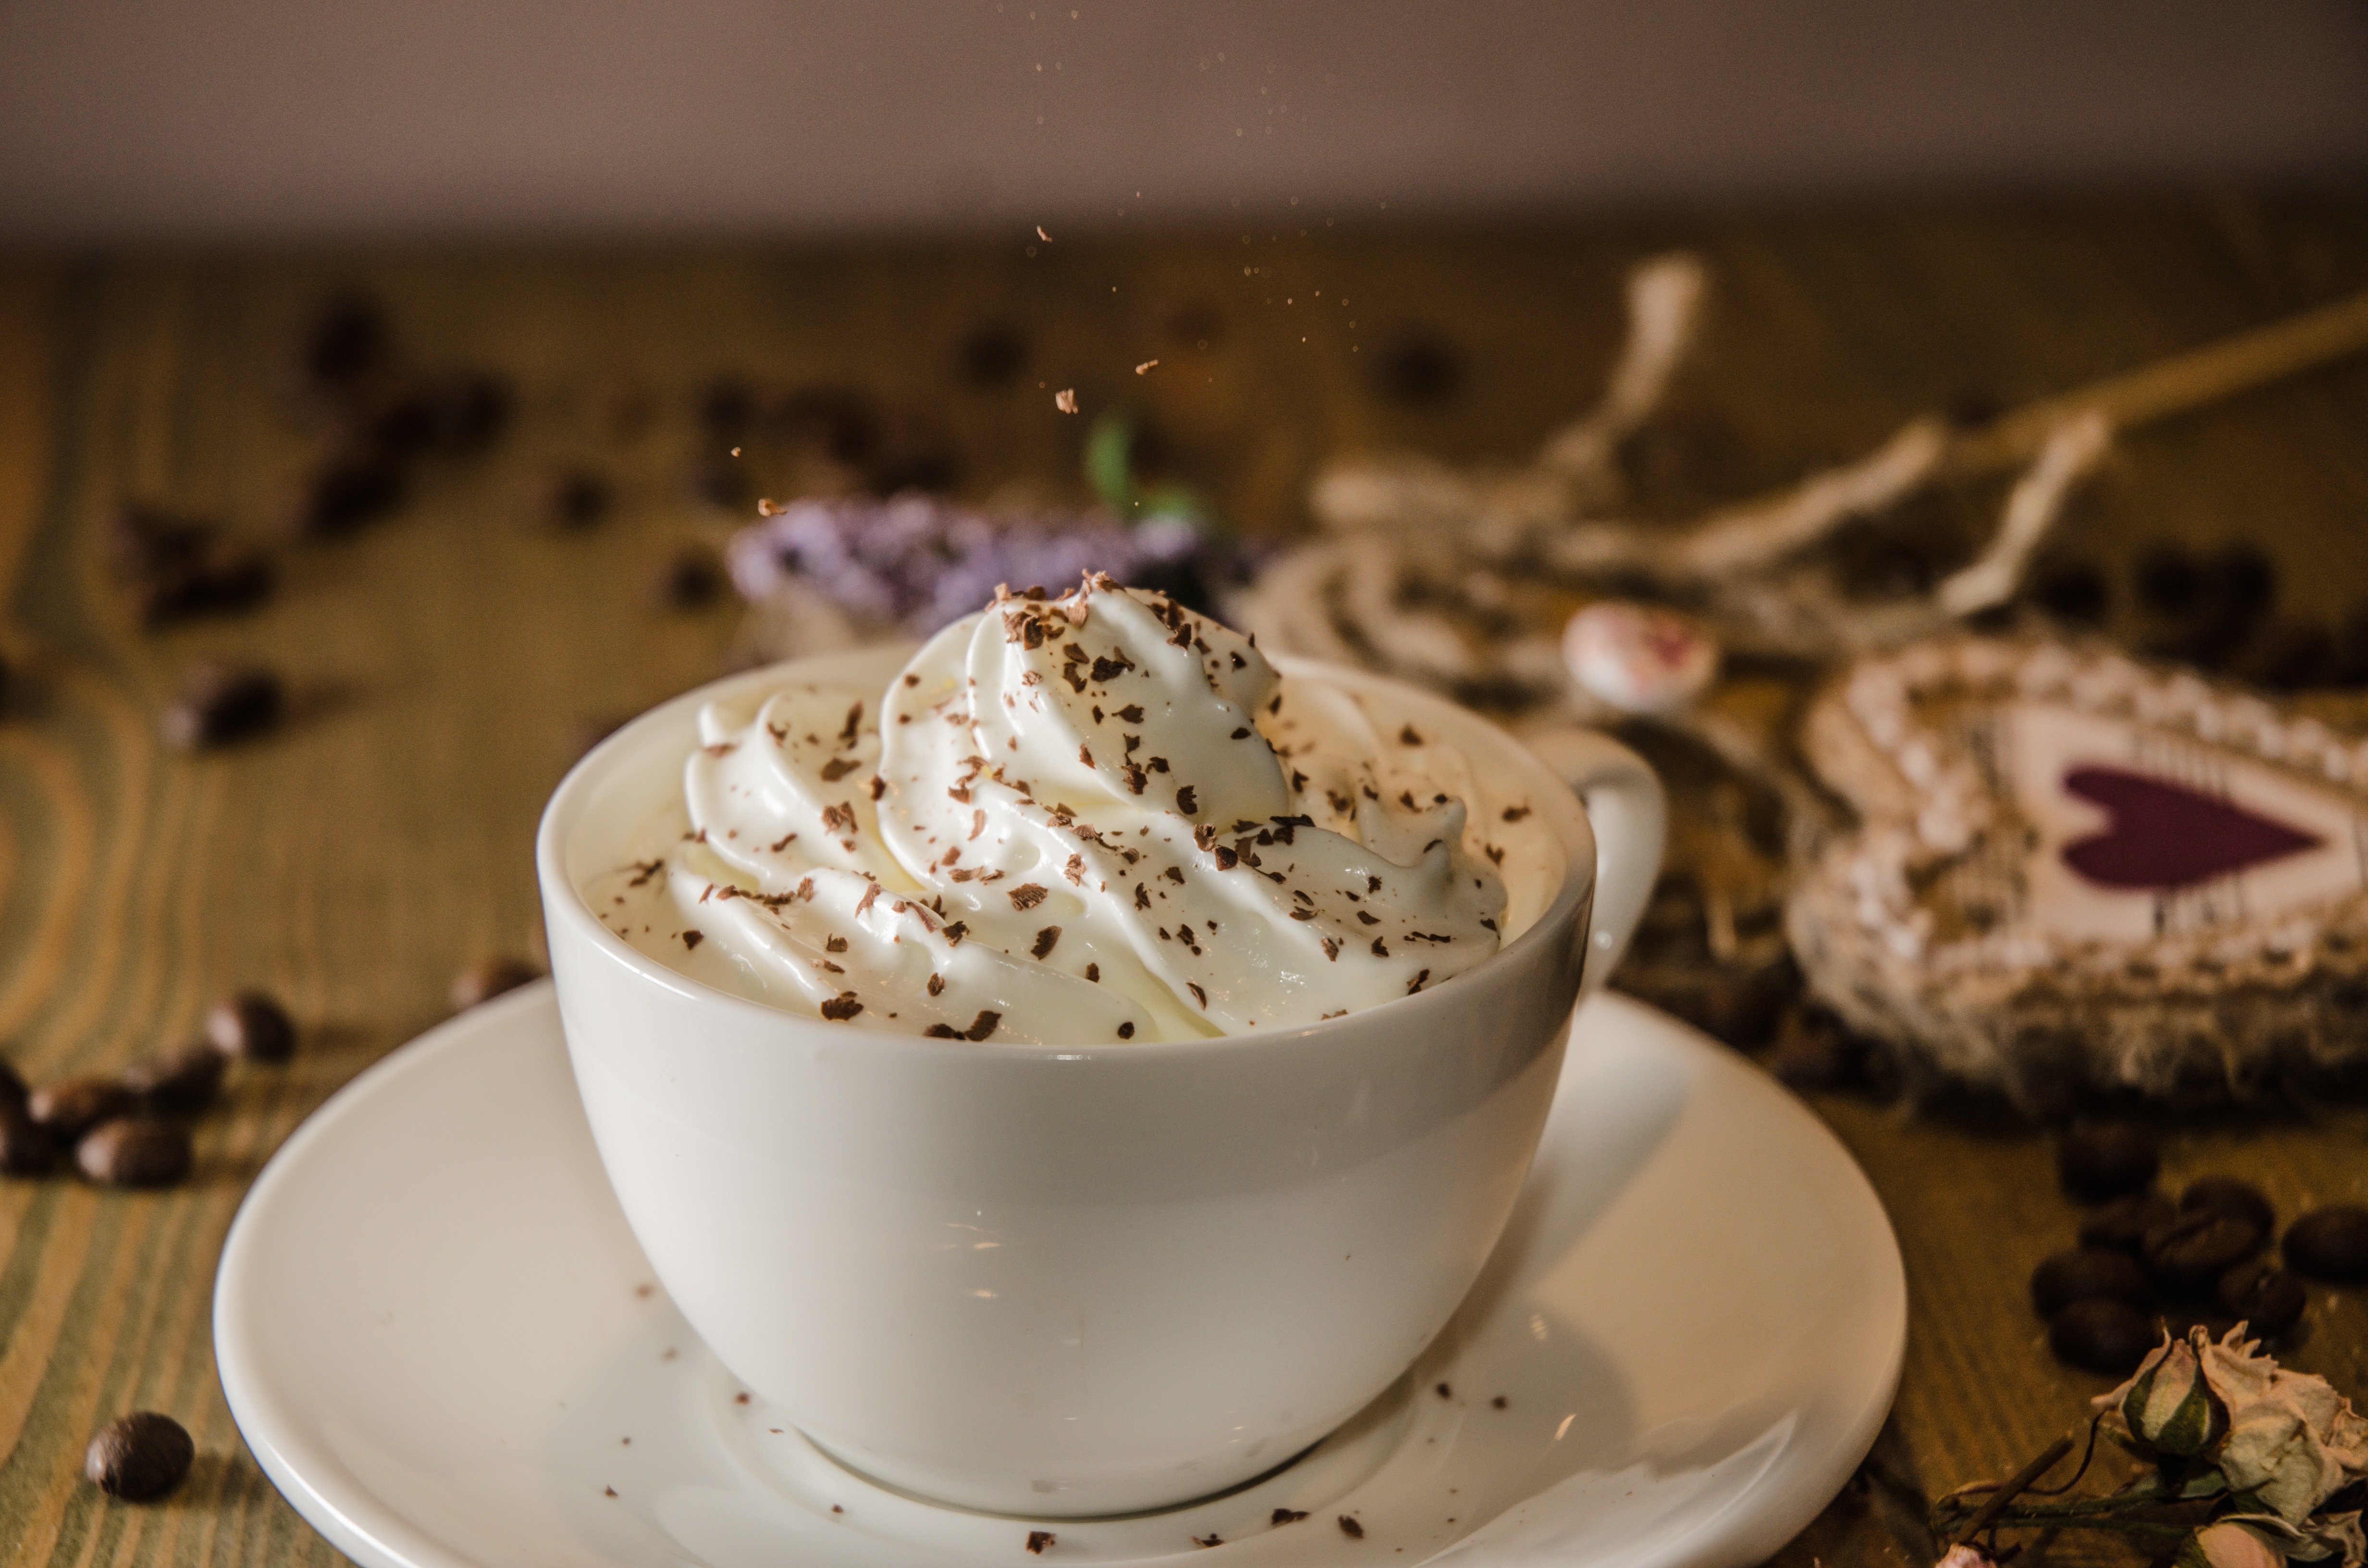
coffee, photographer, cup, hot chocolate, food, drink, chocolate, dessert, flavor, foodfoto, polanski, gajduka